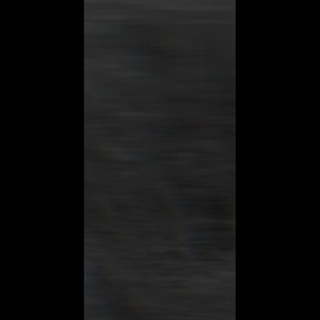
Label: sugarcane_yellow_leaf_disease